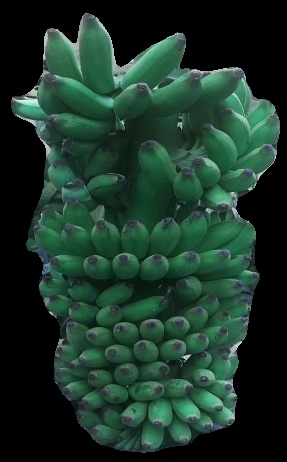
Variety: elakki-bale
Grade: grade1